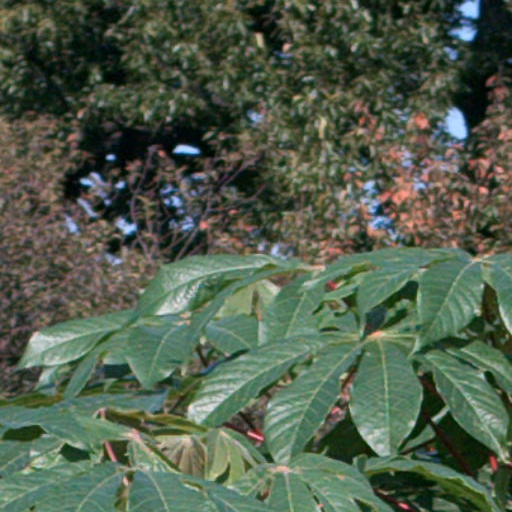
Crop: cassava